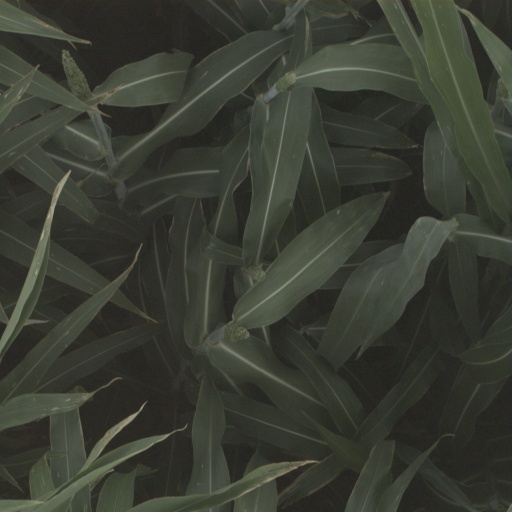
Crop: sorghum